Supreme Court of Albania

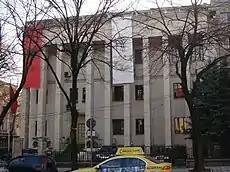
Façade of the Supreme Court.

With the fall of communism in Albania, a lot of changes needed to be made in the almost every area of life to adapt to the new system, including reforming the Judiciary as a whole.